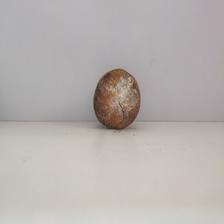
Size: Spoiled